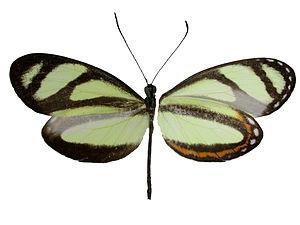
Les Dismorphiinae sont une sous-famille de lépidoptères de la famille des Pieridae.
Moschoneura pinthous est une espèce de lépidoptères sud-américains de la famille des Pieridae et de la sous-famille des Dismorphiinae. Elle est l'unique espèce du genre monotypique Moschoneura.